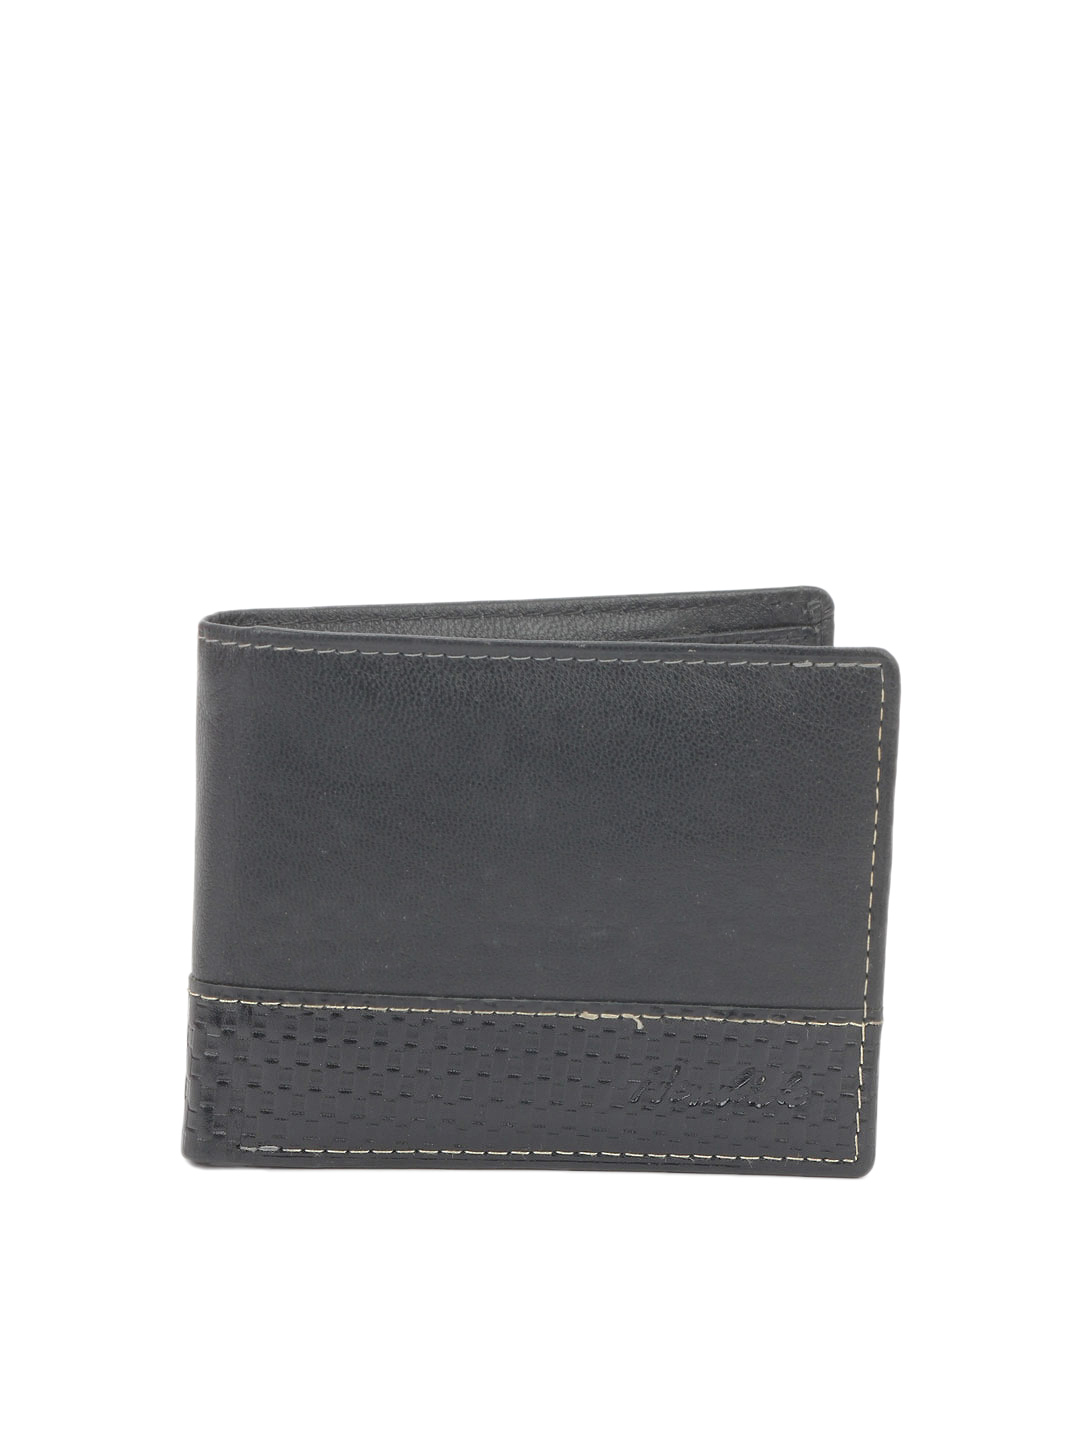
New Hide Men Black Wallet
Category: Accessories / Wallets / Wallets
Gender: Men
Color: Black
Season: Summer 2012
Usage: Casual